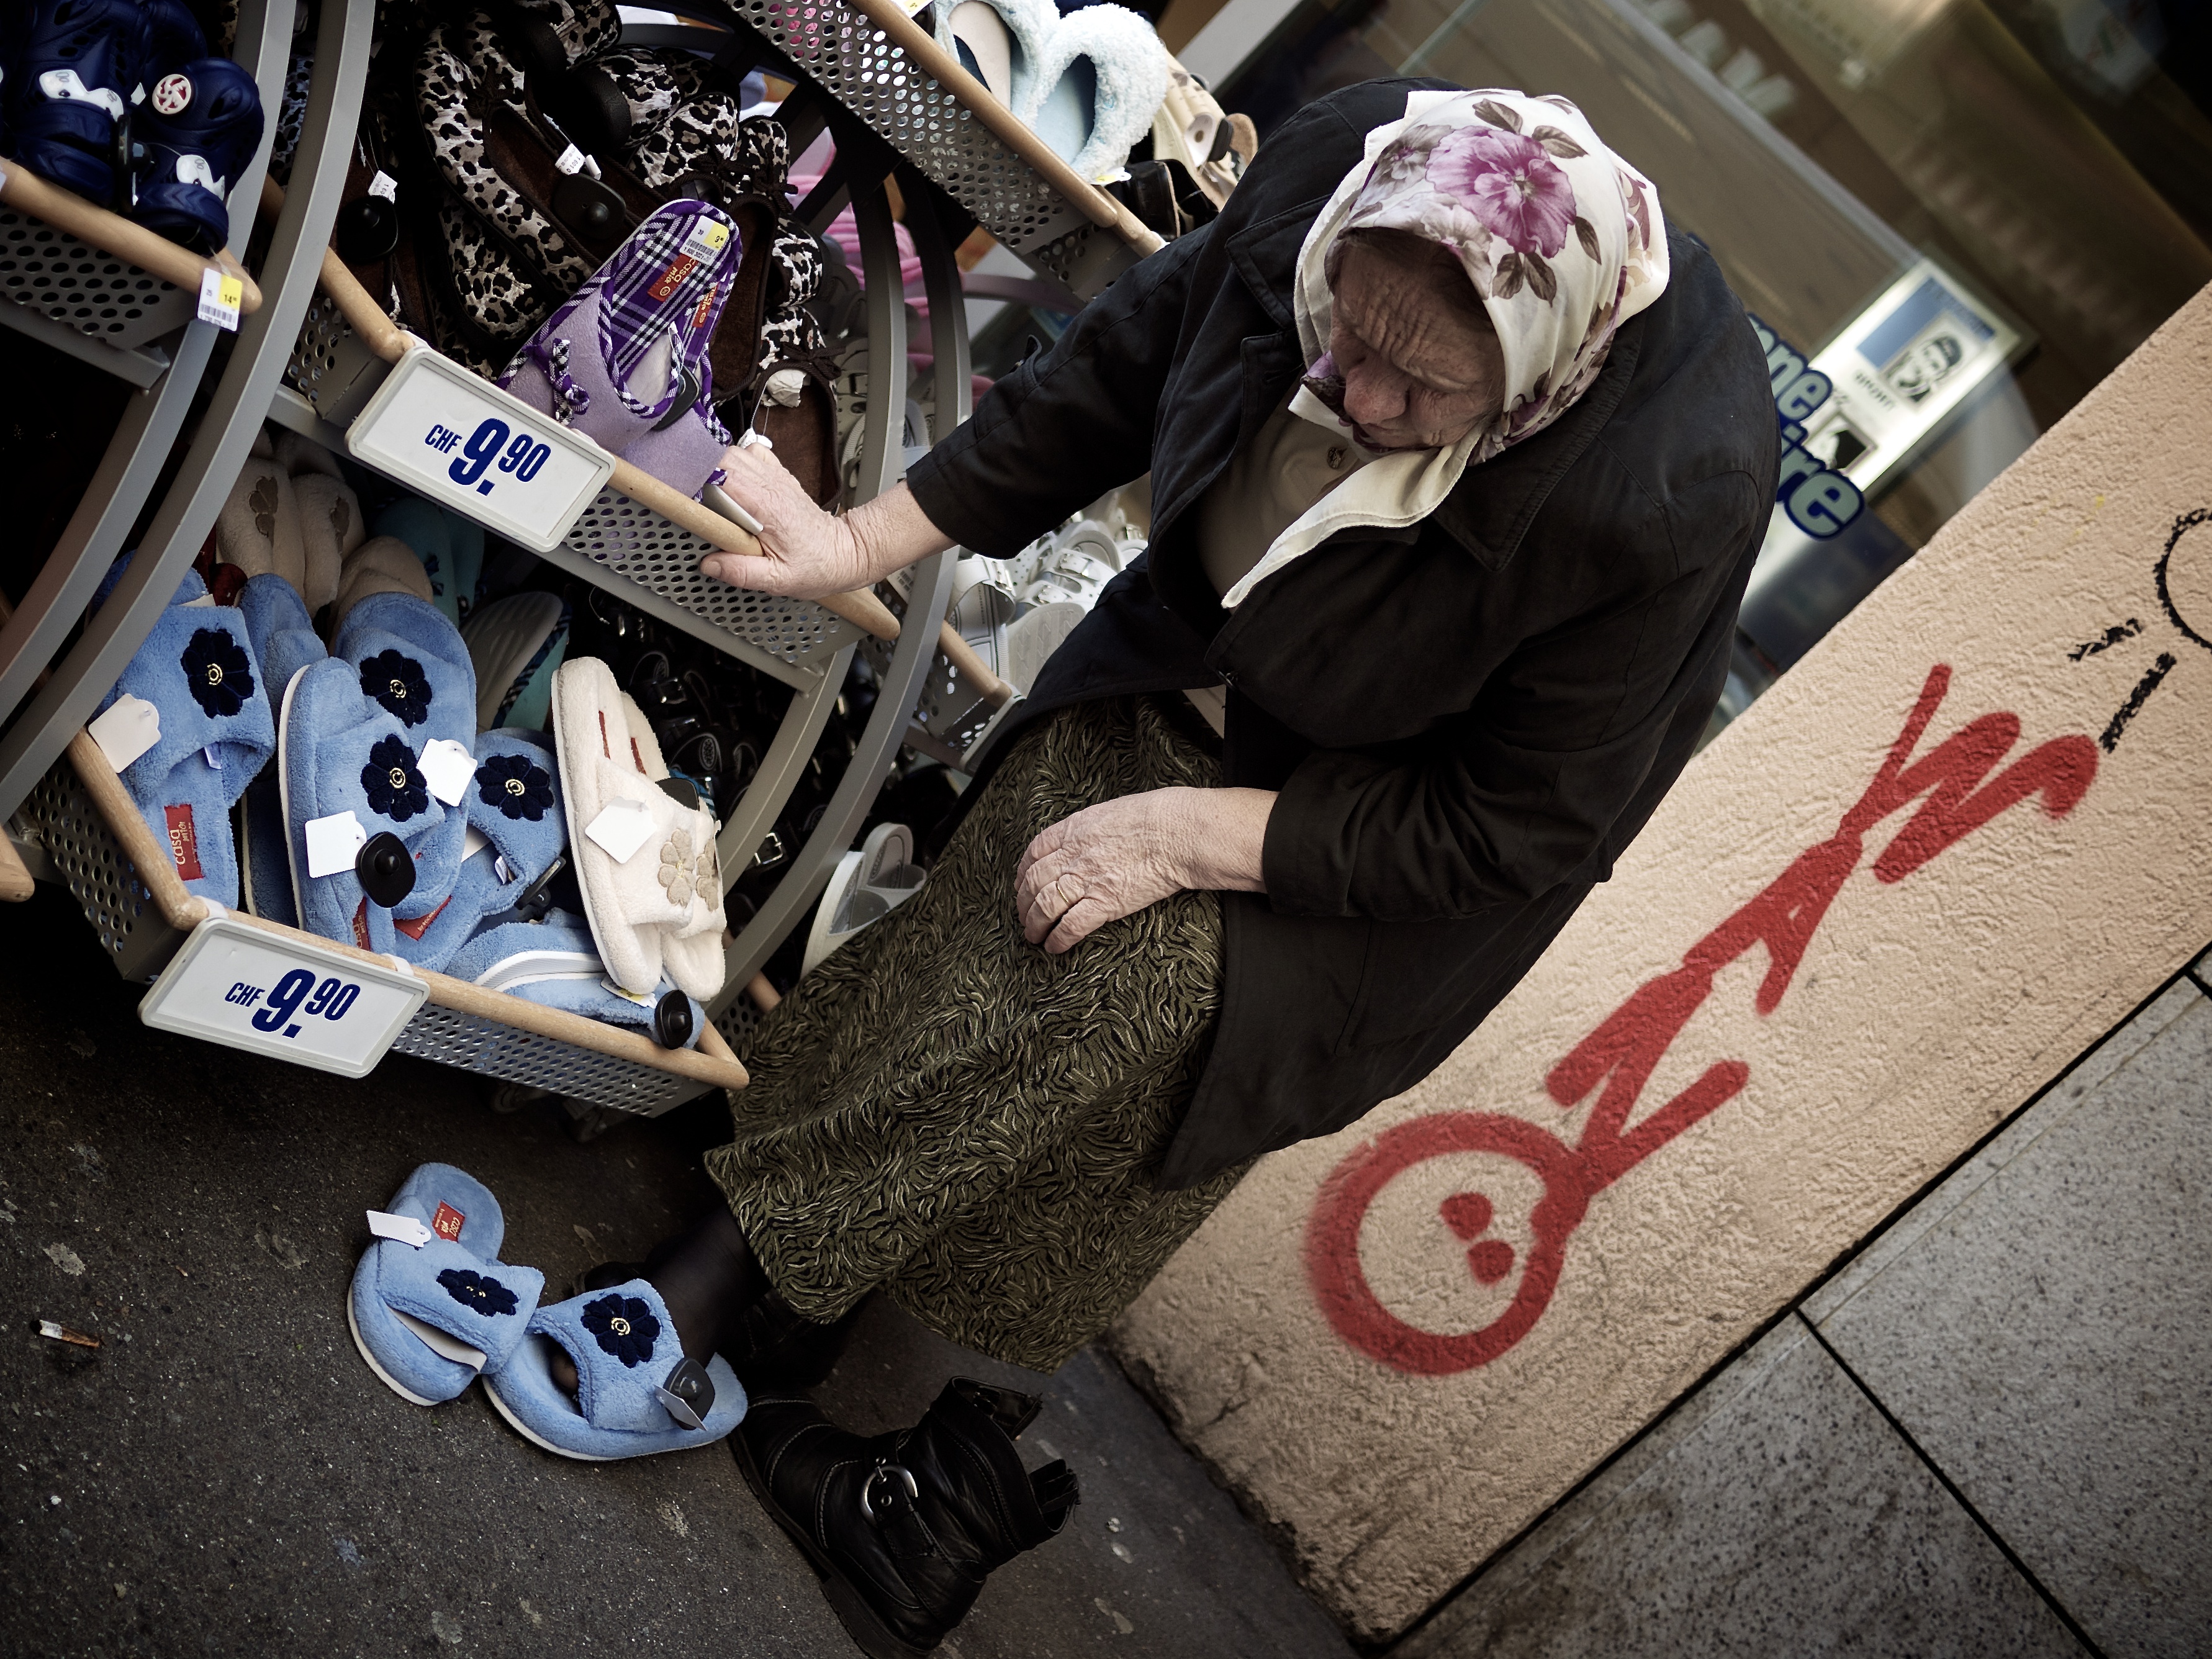
white, street, photography, ebook, vehicle, training, black, streetphotography, flickr, thomas, video, olympus, omd, fuji, leica, monochrom, leuthard, hcb, thomasleuthard, streettogs